Mecklenburg cuisine

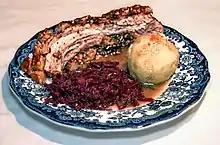
Mecklenburg roast ribs

Mecklenburg cuisine is typically northeast German. Many dishes in the region today, whilst retaining their original characteristics, frequently add new facets, whilst old dishes are being rediscovered and combined with current recipes.